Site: brandenburg
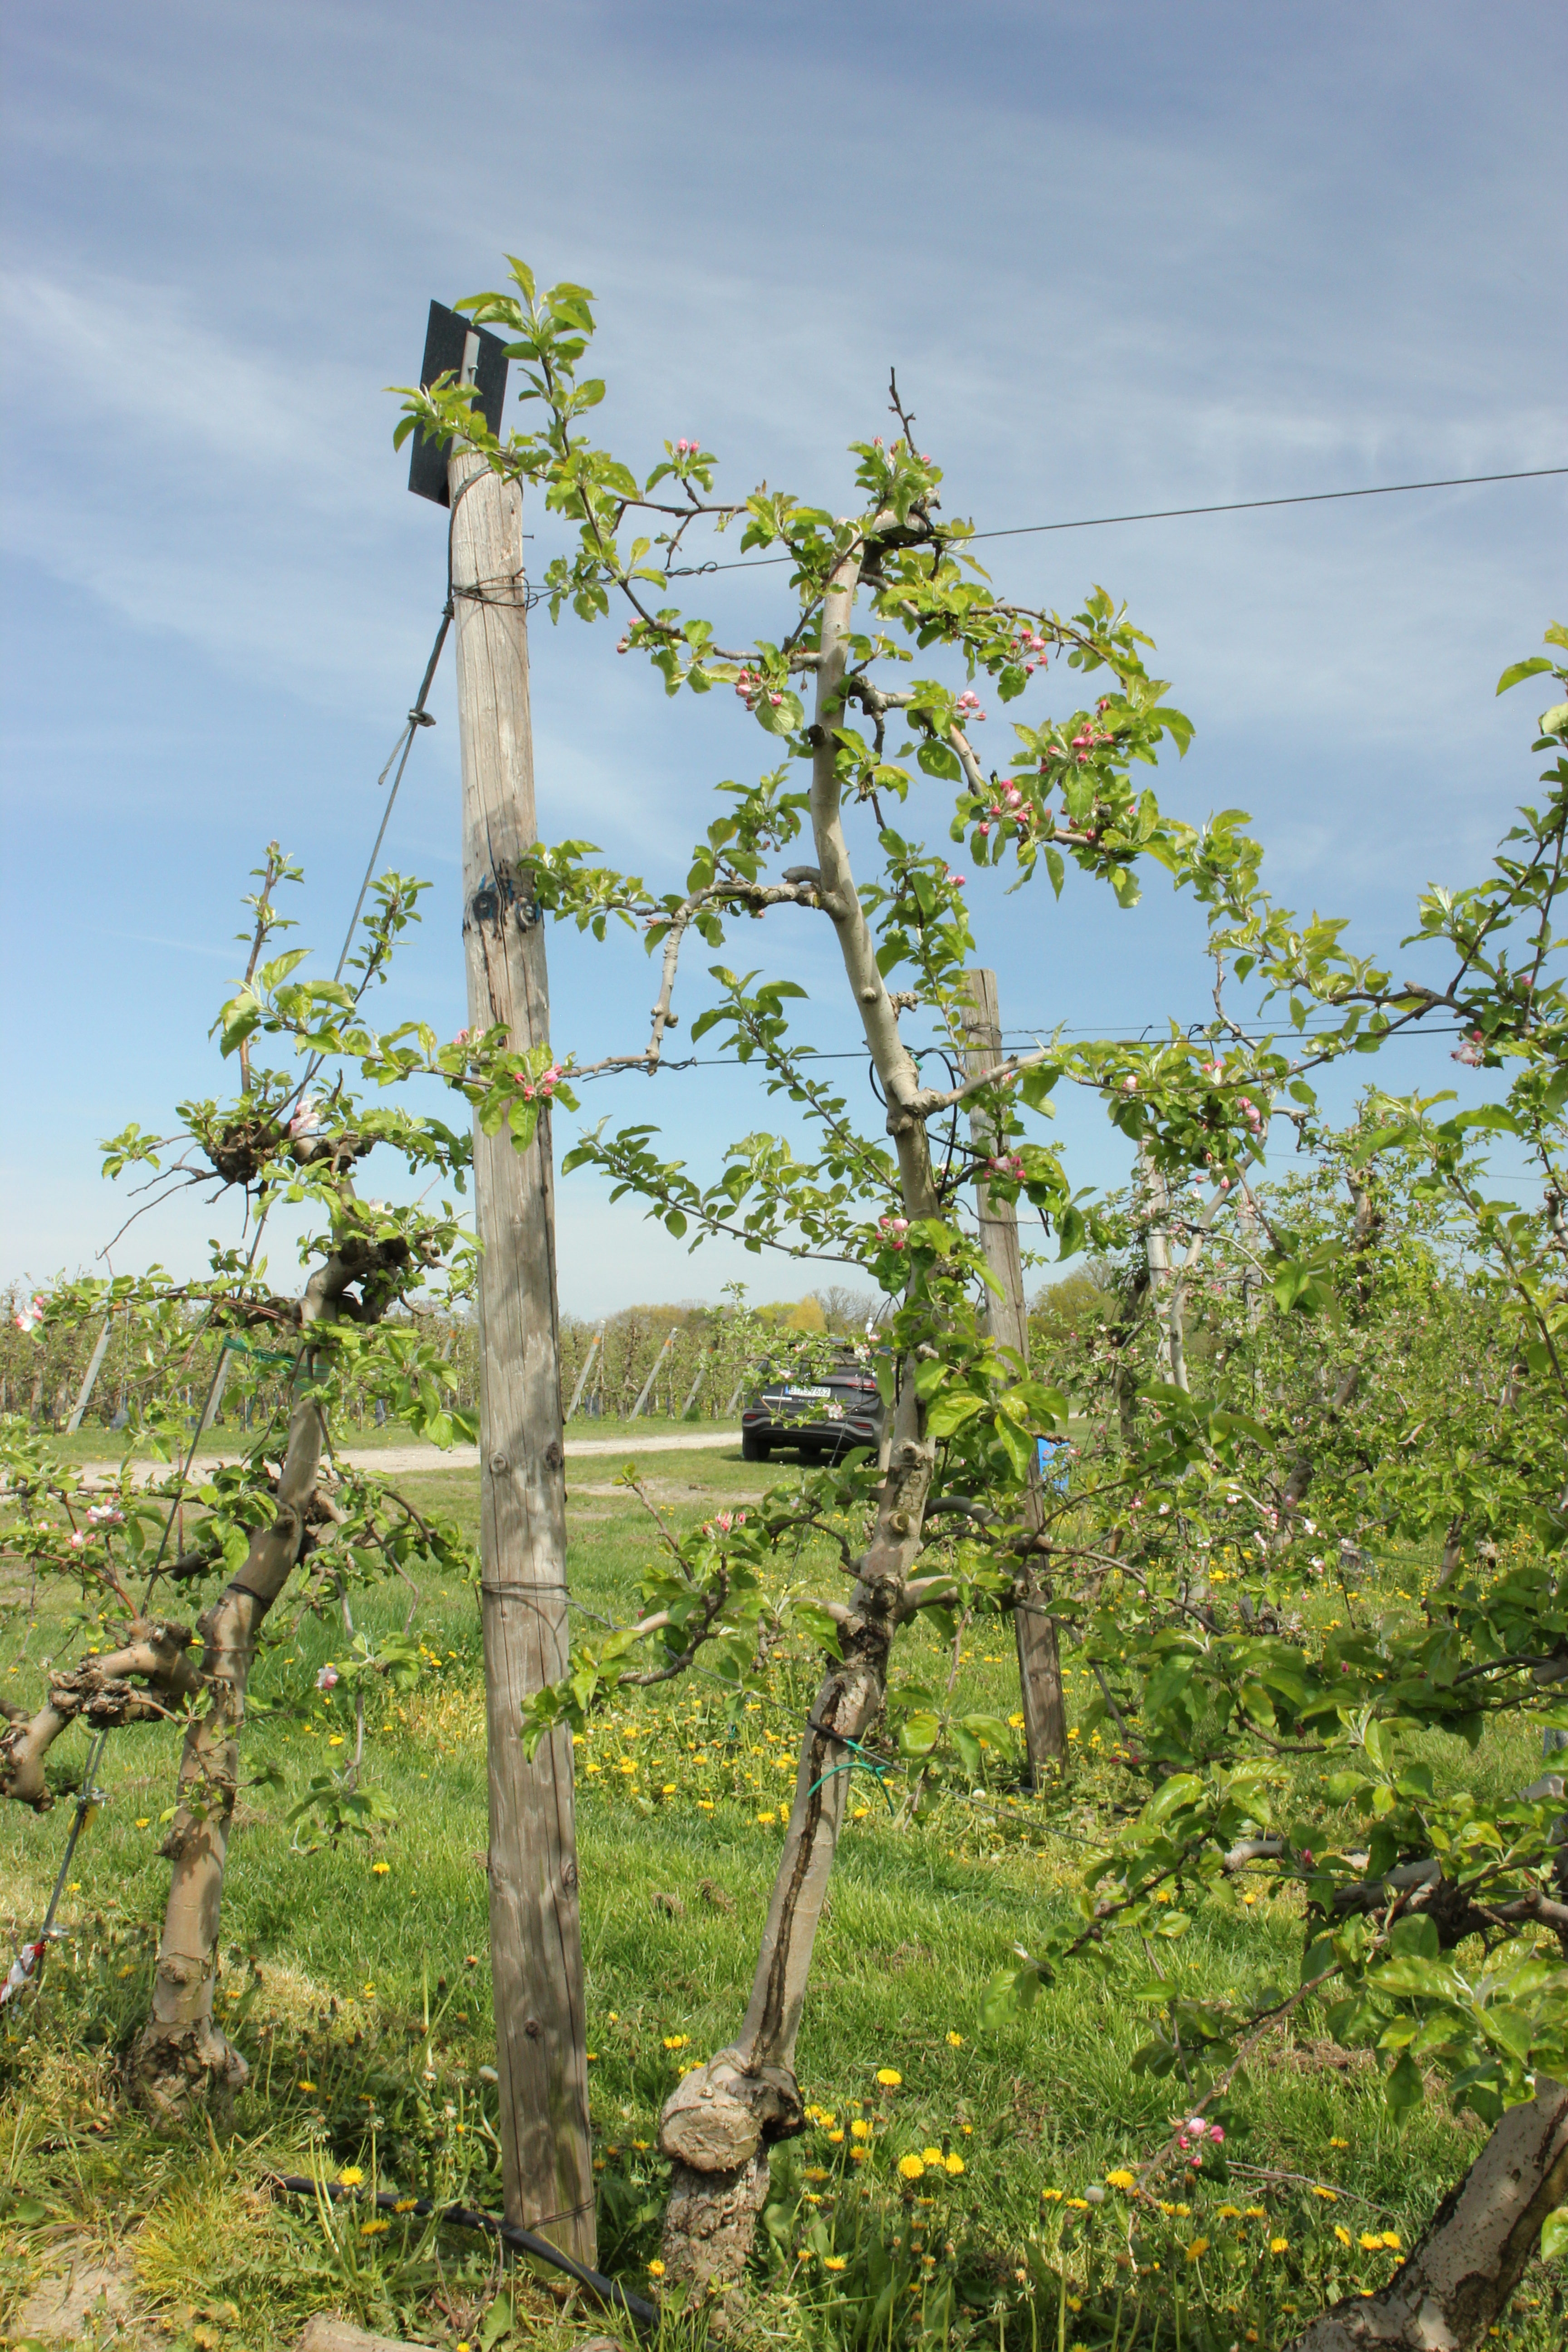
Growth stage (BBCH 60): Flowering